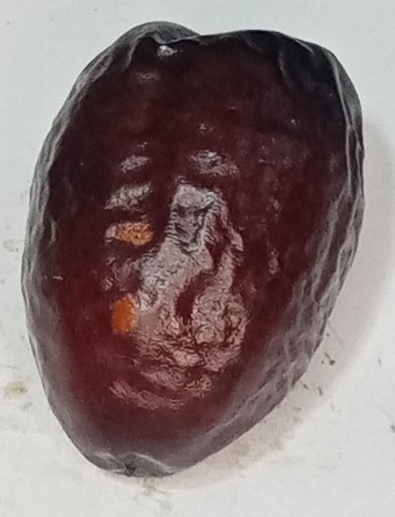
Variety: kupro
Size: large
Grade: grade-3